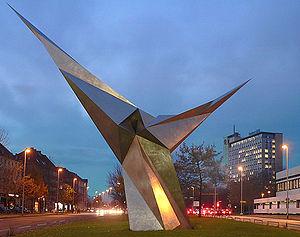
Erich Hauser, né le 15 décembre 1930 à Rietheim-Weilheim et mort le 28 mars 2004 à Rottweil, est un sculpteur allemand.